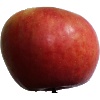
Label: Apple Crimson Snow 1